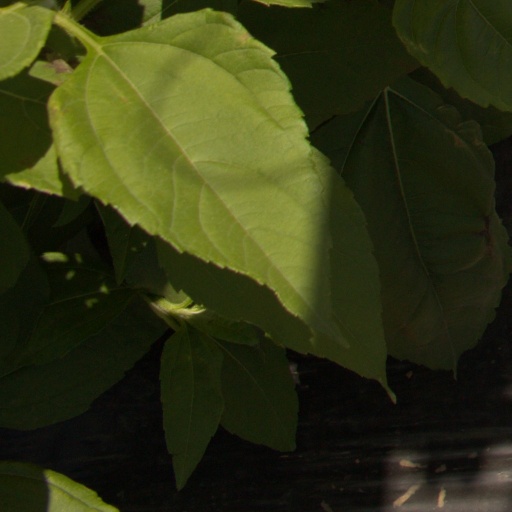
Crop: Jerusalem artichoke